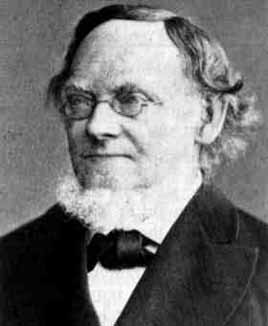
แฮร์มัน กึนเทอร์ กรัสมัน

| name = แฮร์มัน กึนเทอร์ กรัสมัน
| image = Hermann Graßmann.jpg
| caption = แฮร์มัน กึนเทอร์ กรัสมัน
| birth_place = ชเต็ททีน จังหวัดพอเมอเรเนีย (ค.ศ. 1653–1815)|จังหวัดพอเมอเรเนีย ราชอาณาจักรปรัสเซีย (ปัจจุบันคือชแชตชินในโปแลนด์)
| death_place = ชเต็ททีน จังหวัดพอเมอเรเนีย จักรวรรดิเยอรมัน
| residence = ราชอาณาจักรปรัสเซีย|ปรัสเซีย, จักรวรรดิเยอรมัน|เยอรมนี
| alma_mater = มหาวิทยาลัยเบอร์ลิน
แฮร์มัน กึนเทอร์ กรัสมัน () เป็นผู้รอบรู้ชาวเยอรมัน มีชื่อเสียงเป็นที่รู้จักในฐานะนักภาษาศาสตร์ในยุคของเขา ปัจจุบันได้รับการยกย่องว่าเป็นนักคณิตศาสตร์ เขายังเป็นนักฟิสิกส์ นักมนุษยวิทยาสมัยใหม่ นักวิชาการทั่วไป และนักหนังสือพิมพ์ แต่งานทางคณิตศาสตร์ของเขาไม่เป็นที่น่าสังเกตหรือน่าจดจำจนกระทั่งเขาอายุหกสิบปี
== ประวัติ ==
กรัสมัน เป็นลูกคนที่สามจากสิบสองคนของยุสทุส กึนเทอร์ กรัสมัน () ยุสทุสเป็นพระนักบวชที่สอนคณิตศาสตร์และฟิสิกส์ที่โรงเรียนชเต็ททีน () และแฮร์มันก็เรียนที่นั่นด้วย แฮร์มันมักทำงานร่วมกับพี่ชายชื่อโรแบร์ท ()
กรัสมันเป็นนักเรียนธรรมดาจนกระทั่งเขาทำคะแนนได้สูงมากในการสอบเข้ามหาวิทยาลัยต่าง ๆ ในปรัสเซีย () เขาศึกษาเทววิทยาที่มหาวิทยาลัยเบอร์ลิน เมื่อต้นปี ค.ศ. 1827 และยังเรียนภาษาวรรณคดีโบราณ (เช่น กรีกโบราณ ละติน ฯลฯ) ปรัชญา และวรรณคดี แต่ไม่พบว่าเขาเรียนคณิตศาสตร์หรือฟิสิกส์
แม้ว่าเขาจะไม่ผ่านการเรียนคณิตศาสตร์ในมหาวิทยาลัย แต่เขาสนใจคณิตศาสตร์มากที่สุดเมื่อเขากลับมาที่ชเต็ททีนเมื่อปี ค.ศ. 1830 หลังจากเขาจบการศึกษาที่เบอร์ลิน หลังจากนั้นเขาเตรียมตัวหนึ่งปีเพื่อเข้าสอบเพื่อเป็นครูสอนคณิตศาสตร์ที่โรงเรียน แต่ก็ได้รับอนุญาตให้ทำการสอนคณิตศาสตร์แค่ในระดับต้นเท่านั้น เขาได้เป็นผู้ช่วยที่โรงเรียนชเต็ททีนเมื่อฤดูใบไม้ผลิปีค.ศ. 1832 ระหว่างนั้นเขาได้ค้นพบคณิตศาสตร์แบบใหม่เป็นครั้งแรก ซึ่งนำไปสู่ความคิดทีสำคัญ ซึ่งเขาได้ตีพิมพ์เป็นเอกสารเผยแพร่เมื่อปี ค.ศ. 1844
กรัสมันเริ่มสอนที่โรงเรียนพาณิชย์ในเบอร์ลิน เมื่อปี ค.ศ. 1834 อีกหนึ่งปีต่อมาเขากลับมาที่ชเต็ททีน สอนคณิตศาสตร์ ฟิสิกส์ เยอรมัน ละติน และศาสนาที่โรงเรียนอ็อทโท (Otto) แต่เขาก็ได้สอนแค่ในระดับต้นเท่านั้น สี่ปีต่อมาเขาผ่านการสอบและได้รับอนุญาตให้สอนคณิตศาสตร์ ฟิสิกส์ เคมี และวิทยาแร่ ในระดับมัธยมศึกษา
กรัสมันค่อนข้างเสียใจว่า เขากำลังสร้างนวัตกรรมใหม่ทางคณิตศาสตร์แต่เขาสอนได้แค่ระดับมัธยมศึกษา แต่เขาก็ได้เลื่อนตำแหน่งแม้ไม่เคยออกจากชเต็ททีน เขาได้เป็นครูใหญ่เมื่อปี ค.ศ. 1847 เขาได้รับตำแหน่งสืบต่อจากพ่อที่ล่วงลับที่โรงเรียนชเต็ททีน และได้เป็นศาสตราจารย์เมื่อปี ค.ศ. 1852 เขาได้ขอให้รัฐมนตรีกระทรวงศึกษาธิการของปรัสเซียหาตำแหน่งให้เขาที่มหาวิทยาลัยเมื่อปี ค.ศ. 1847 แอ็นสท์ คุมเมอร์ () ได้เขียนตอบกลับมาว่า เรียงความชิงรางวัลเมื่อปี ค.ศ. 1846 ของกรัสมันมีเนื้อหาที่ดีแต่อยู่ในรูปแบบยังไม่ดีพอ รายงานฉบับนี้ของคุมเมอร์ทำให้กรัสมันหมดโอกาสที่จะได้รับตำแหน่งที่มหาวิทยาลัย ซึ่งแสดงถึงบรรทัดฐานของคนในยุคนั้น ทำให้สมัยนั้นไม่มีใครได้จดจำคุณค่าทางคณิตศาสตร์ของกรัสมัน
ในช่วงความวุ่นวายทางการเมืองในประเทศเยอรมนี ช่วงปี ค.ศ. 1848–1849 แฮร์มันและโรแบร์ท กรัสมัน ตีพิมพ์บทความลงในหนังสือพิมพ์ชเต็ททีนเพื่อเรียกร้องการรวมประเทศเยอรมนีและปกครองในระบอบราชาธิปไตยภายใต้รัฐธรรมนูญ (ซึ่งสำเร็จเมื่อปี ค.ศ. 1872) หลังจากกฎหมายรัฐธรรมนูญเขียนเสร็จ แฮร์มันได้ขัดแย้งกับหนังสือพิมพ์ และพบว่าตัวเขาเองขัดแย้งกับทิศทางทางการเมืองของมันมากขึ้นเรื่อย ๆ
กรัสมันมีลูกสิบเอ็ดคน แต่มีแค่เจ็ดคนที่ได้โตเป็นผู้ใหญ่ ลูกชายคนหนึ่งของเขา แฮร์มัน แอ็นสท์ กรัสมัน () ได้เป็นศาสตราจารย์ด้านคณิตศาสตร์ที่มหาวิทยาลัยกีเซิน
== นักคณิตศาสตร์ ==
กรัสมันเข้าร่วมสอบหลายครั้ง การสอบครั้งหนึ่งของเขาบังคับให้เขาต้องส่งบทความเกี่ยวกับทฤษฎีกระแสน้ำ เมื่อปี ค.ศ. 1840 เขาได้ใช้ทฤษฎีพื้นฐานจากกลศาสตร์ท้องฟ้าของปีแยร์ ซีมง ลาปลัส และจากกลศาสตร์วิเคราะห์ของโฌแซ็ฟ หลุยส์ ลากร็องฌ์ แต่แสดงการใช้ทฤษฎีนี้กับกระบวนการทางเวกเตอร์ที่เขาได้พัฒนาขึ้นเมื่อปี ค.ศ. 1832 เขาได้การตีพิมพ์บทความนี้เป็นครั้งแรกในงานสะสมแห่งปี ค.ศ. 1894–1911 มีเนื้อหาถึงเรื่องที่เพิ่งรู้จักเป็นครั้งแรกซึ่งปัจจุบันเราเรียกมันว่า พีชคณิตเชิงเส้นและปริภูมิเวกเตอร์ เขาพัฒนากระบวนการเหล่านี้ต่อไปในงานของเขา A1 และ A2 (ดู #อ้างอิง|อ้างอิง)
เมื่อปี ค.ศ. 1844 กรัสมันตีพิมพ์ผลงานชิ้นเอกของเขาคือ "ทฤษฎีส่วนขยายเชิงเส้น คณิตศาสตร์สาขาใหม่" ()"Tr". The rulers extension theory, a new branch of mathematics The Theory of Linear Extension ตั้งชื่อว่า A1 และเป็นที่รู้โดยทั่วไปว่าหมายถึง "Ausdehnungslehre,'Tr". Expansion plan teachings ซึ่งแปลว่า "ทฤษฎีส่วนขยายเชิงปริมาณ" เนื่องจาก A1 เสนอรากฐานใหม่ทั้งหมดของคณิตศาสตร์ งานนี้จึงเริ่มต้นด้วยคำนิยามทั่วไปของธรรมชาติเชิงปรัชญา แล้วกรัสมันก็ได้แสดงว่า เมื่อใส่เรขาคณิตลงไปในพีชคณิต ตัวเลขสามไม่ได้มีบทบาทพิเศษอะไรในฐานะตัวเลขของมิติแห่งปริภูมิ ในความเป็นจริงแล้วตัวเลขที่เป็นไปได้ของมิตินั้นไม่จำกัด
เฟิร์นลีย์ แซนเดอร์ (Fearnley-Sander) (1979) อธิบายถึงรากฐานของพีชคณิตเชิงเส้นของกรัสมันไว้ดังต่อไปนี้
ติดตามความคิดของพ่อของกรัสมัน A1 ยังได้นิยามผลคูณภายนอกปริภูมิตั้งต้น (เอกซ์ทีเรียร์โพรดักต์ exterior product) ที่เรียกอีกอย่างว่าผลคูณเชิงการจัด "combinatorial product" ด้วย ("Tr". outer product หรือ "kombinatorisches Produkt'Tr". combinatorial product) สาขาหลักสาขาหนึ่งของพีชคณิตที่ปัจจุบันเราเรียกว่า พีชคณิตภายนอกปริภูมิตั้งต้น (เอกซ์ทีเรียร์อัลจีบรา exterior algebra) (เราควรระลึกไว้ในใจว่าในสมัยของกรัสมัน ทฤษฎีที่ยอมรับกันโดยทั่วไปมีแค่เรขาคณิตแบบยูคลิด (Euclidean geometry) และยังต้องนิยามกรอบความคิดทั่วไปของพีชคณิตเชิงทฤษฎีอยู่) เมื่อปี ค.ศ. 1878 วิลเลียม คิงดอน คลิฟฟอร์ด (William Kingdon Clifford) เชื่อมพีชคณิตเชิงเส้นนี้เข้ากับควาเทอร์เนียน (quaternions) ของวิลเลียม โรวาล ฮามิลทัน (William Rowan Hamilton) โดยการเปลี่ยนกฎของกรัสมัน "epep" = 0 ด้วยกฎ "epep" = 1. (สำหรับ ควอเทอร์เนียน, เรามีกฎ "i"2 = "j"2 = "k"2 = −1.) รายละเอียดเพิ่มเติมดู พีชคณิตภายนอกปริภูมิตั้งต้น (เอกซ์ทีเรียร์อัลจีบรา)
A1 เป็นตำราที่ปฏิวัติคณิตศาสตร์ ล้ำหน้ากว่าสมัยของมันมากเกินไปที่จะเป็นที่ยอมรับ กรัสมันนำเสนอมันในฐานะของวิทยานิพนธ์ดุษฎีบัณฑิตสาขาปรัชญา (Doctor of Philosophy) แต่เอากุสท์ แฟร์ดีนันท์ เมอบีอุส () พูดว่าเขาไม่สามารถประเมินค่าของมัน และส่งต่อให้แอ็นสท์ คุมเมอร์ แต่คุมเมอร์ไม่ยอมรับมันโดยที่เขายังไม่ได้อ่านเนื้อหาอย่างถี่ถ้วน สิบกว่าปีต่อมากรัสมันได้เขียนงานหลายรูปแบบโดยประยุกต์ใช้ทฤษฎีส่วนขยายของเขา รวมถึงผลงานของเขาเมื่อปี ค.ศ. 1845 ทฤษฎีพลศาสตร์ไฟฟ้า ()"Tr". New theory of electrodynamics และเอกสารหลายฉบับเกี่ยวกับเส้นโค้งและพื้นผิวเชิงพีชคณิตด้วยความหวังว่าการประยุกต์ใช้งานเหล่านี้จะนำพาผู้คนอื่น ๆ ให้หันมาสนใจทฤษฎีของเขาอย่างจริงจัง
เมื่อปี ค.ศ. 1846 เมอบีอุสได้เชิญกรัสมันเข้าร่วมการแข่งขันแก้ปัญหาที่เสนอโดยก็อทฟรีท วิลเฮ็ล์ม ไลบ์นิทซ์ เป็นครั้งแรก: เพื่อที่จะคิดค้นแคลคูลัสเชิงเรขาคณิตโดยไม่มีระบบพิกัดและคุณสมบัติเชิงเมทริกซ์ (ซึ่งไลบ์นิทซ์เรียกว่า "แบบโครงสร้างการวิเคราะห์" ("analysis situs") การวิเคราะห์เชิงเรขาคณิตของกรัสมัน ()"Tr." Geometric analysis linked to the geometric characteristics invented by Leibniz เป็นผู้ชนะการแข่งขัน (เป็นผู้เข้าร่วมเพียงผู้เดียวอีกด้วย) ยิ่งไปกว่านั้นเมอบีอุสในฐานะผู้ตัดสินคนหนึ่งได้วิจารณ์วิธีที่กรัสมันเสนอกรอบความคิดเชิงทฤษฎีโดยไม่ช่วยให้ผู้อ่านเข้าใจว่าทำไมกรอบความคิดนั้นจึงมีคุณค่า
เมื่อปี ค.ศ. 1853 กรัสมันได้ตีพิมพ์ทฤษฎีการผสมสีของแสง เรียกว่า กฎของกรัสมัน (Grassmann's law (optics)) ซึ่งยังคงมีการสอนกันอยู่ งานของกรัสมันในเรื่องนี้ไม่สอดคล้องกับงานของแฮร์มัน ฟ็อน เฮ็ล์มฮ็อลทซ์ กรัสมันยังได้เขียนเรื่องผลิกศาสตร์ (crystallography) วิชาแม่เหล็กไฟฟ้า (electromagnetism) และกลศาสตร์ (mechanics)
เมื่อปี ค.ศ. 1861 กรัสมันได้แถลงถึงหลักฐานที่เป็นจริงเสมอทางเลขคณิต ทำให้เกิดการใช้หลักของการเหนียวนำอย่างอิสระ เปอาโนและลูกศิษย์ของเขาสนับสนุนงานชิ้นนี้อย่างอิสระเมื่อช่วงปี ค.ศ. 1890 ลอยด์ ซี. คานเนนเบิร์ก (Lloyd C. Kannenberg) ได้ตีพิมพ์ทฤษฎีส่วนขยาย () และผลงานอื่น ๆ ของกรัสมันเป็นภาษาอังกฤษเมื่อปี ค.ศ. 1955 (ISBN 0-8126-9275-6. -- ISBN 0-8126-9276-4)
เมื่อปี ค.ศ. 1862 กรัสมันได้ตีพิมพ์ A1 ที่ถูกเขียนขึ้นใหม่ทั้งหมดเป็นครั้งที่สอง โดยหวังที่จะให้ทฤษฎีส่วนขยายของเขาได้รับการยอมรับ และบรรจุคำอธิบายที่น่าเชื่อถือที่สมบูรณ์ที่สุดของพีชคณิตเชิงเส้น (linear algebra) ของเขา ผลที่ตามมาคือทฤษฎีส่วนขยายในรูปแบบที่ขัดเกลามาแล้วอย่างเข้มข้น () ที่เรียกว่า A2 มีอาการก็ไม่ดีกว่า A1 แม้ว่ารูปแบบของคำอธิบายของ A2 ได้ถูกเตรียมไว้เพื่อเป็นตำราของคริสต์ศตวรรษที่ 20
== การยอมรับ ==
นักคณิตศาสตร์คนแรก ๆ ที่ชื่นชมความคิดของกรัสมันตอนที่เขายังมีชีวิตคือ แฮร์มัน ฮังเคิล (Hermann Hankel) เจ้าของทฤษฎีระบบจำนวนเชิงซ้อน () เมื่อปี ค.ศ. 1867
:... ได้พัฒนาบางส่วนของพีชคณิตของกรัสมัน และบางส่วนของควอเทอร์เนียน (quaternion) ของฮามิลทัน ฮานเคิลเป็นคนแรกที่รู้ถึงความสำคัญของงานเขียนของกรัสมันที่ถูกทอดทิ้งมายาวนาน ...Hankel entry in the "Dictionary of Scientific Biography". New York: 1970–1990
เมื่อปี ค.ศ. 1872 วิคทอร์ ชเลเกิล (Victor Schlegel) ได้ตีพิมพ์ส่วนแรกของระบบของวิทยาศาสตร์อวกาศ () ของเขาซึ่งใช้วิธีของกรัสมันเพื่อที่จะหาผลคูณโบราณและสมัยใหม่ในระนาบเรขาคณิต เฟลิคส์ ไคลน์ (Felix Klein) ได้เขียนบทวิจารณ์เชิงลบถึงตำราของชเลเกิลอ้างถึงความไม่สมบูรณ์และการขาดมุมมองของกรัสมัน ชเลเกิลได้ออกส่วนที่สองของระบบของเขาตามออกมาเมื่อปี ค.ศ. 1875 ให้สอดคล้องกับมุมมองของกรัสมัน คราวนี้เขาพัฒนาเรขาคณิตที่สูงขึ้น ขณะเดียวกันนั้นไคลน์ก็กำลังพัฒนาโครงการแอร์ลังเงิน (Erlangen Program) ของเขาซึ่งได้ขยายขอบเขตของเรขาคณิตเช่นเดียวกันRowe 2010
ความสามารถในการเรียนรู้ของกรัสมันได้รอคอยกรอบความคิดของปริภูมิเวกเตอร์ ซึ่งสามารถแสดงพีชคณิตเชิงหลายเส้น ของทฤษฎีส่วนขยายของเขา บทความของเอ.เอ็น. ไวต์เฮด (A. N. Whitehead) "เรื่องพีชคณิตครอบจักรวาล" ("Universal Algebra") เมื่อปี ค.ศ. 1898 ได้รวมคำอธิบายอย่างเป็นระบบเป็นภาษาอังกฤษของทฤษฎีส่วนขยายและพีชคณิตภายนอกปริภูมิตั้งต้น (เอกซฺทีเรียร์อัลจีบรา) ไว้เป็นครั้งแรก ด้วยการเกิดขึ้นของอนุพันธ์เชิงเรขาคณิต (differential geometry) ทำให้พีชคณิตภายนอกถูกนำมาประยุกต์ใชักับรูปแบบเชิงอนุพันธ์ (differential form) ของมัน
สำหรับการแนะนำถึงบทบาทร่วมสมัยของผลงานของกรัสมันทางคณิตศาสตร์ของฟิสิกส์ (mathematical physics) ดู "ถนนสู่ความจริง" ("The Road to Reality")Penrose "The Road to Reality", chapters 11 & 2 โดยรอเจอร์ เพนโรส (Roger Penrose)
อาเดมาร์ ฌ็อง โกลด บาเร เดอ แซ็ง-เวอน็อง (Adhémar Jean Claude Barré de Saint-Venant) ได้พัฒนาแคลคูลัสของเวกเตอร์ขึ้นมาเมื่อปี ค.ศ. 1845 แคลคูลัสเวกเตอร์ของเขาเหมือนกับของกรัสมัน เขาจึงโต้เถียงกับกรัสมันว่าใครคิดได้ก่อน กรัสมันได้ตีพิมพ์ผลงานเมื่อปี ค.ศ. 1844 แต่แซ็ง-เวอน็องอ้างว่าเขาได้พัฒนาความคิดเหล่านี้เป็นคนแรกเมื่อปี ค.ศ. 1832
== นักภาษาศาสตร์ ==
ด้วยความผิดหวังกับความไร้สามารถของผู้อื่นในการตระหนักถึงความสำคัญของคณิตศาสตร์ของเขา กรัสมันหันไปทางภาษาศาสตร์เชิงประวัติ (historical linguistics) เขาเขียนหนังสือเกี่ยวกับไวยากรณ์ภาษาเยอรมัน เก็บรวบรวมเพลงพื้นบ้าน และเรียนรู้ภาษาสันสกฤต พจนานุกรมและการแปลภาษาฤคเวทของเขายังคงได้รับการตีพิมพ์และได้รับการจดจำท่ามกลางนักภาษาศาสตร์ เขาประดิษฐ์กฎของเสียงของตระกูลภาษาอินโด-ยูโรเปียน และตั้งชื่อว่า กฎของกรัสมัน เพื่อเป็นเกียรติแก่เขา
"By demonstrating that Germanic actually was "older" in one phonological pattern than was Sanskrit, Grassmann undermined the position of Sanskrit as the language which was the earliest attainable in Indo-European linguistics. By this demonstration Grassmann also undermined the notion that language developed from an analytic to a synthetic structure through combining simple words without changing their form to make new words."-->
ผู้คนยกย่องเขาในด้านความสำเร็จทางภาษาศาสตร์เหล่านี้ในช่วงชีวิตของเขา สมาคมอเมริกันโอเรียนทัล (American Oriental Society) เชิญให้เขาเข้าร่วมสมาคม และมหาวิทยาลัยทือบิงเงิน ได้มอบปริญญาดุษฎีบัณฑิตกิตติมศักดิ์ให้กับเขาเมื่อปี ค.ศ. 1876
== ดูเพิ่ม ==
* สัญกรณ์บรา-เค็ท
* Grassmann number
* Grassmannian
* Grassmann's law
* Grassmann's law (optics)
== อ้างอิง ==
;แหล่งข้อมูลปฐมภูมิ:
* A1: 1844. " Die lineale Ausdehnungslehre"."Tr". "The rulers extension theory" Leipzig: Wiegand. English translation, 1995, by Lloyd Kannenberg, "A new branch of mathematics". Chicago: Open Court.
* 1847. " Geometrische Analyse geknüpft an die von Leibniz erfundene geometrische Charakteristik."."Tr". "Geometric analysis linked to the geometric characteristics invented by Leibniz" Available on quod.lib.umich.edu
* 1861. "Lehrbuch der Mathematik für höhere Lehranstalten, Band 1". Berlin: Enslin.
* A2: 1862. " Die Ausdehnungslehre. Vollständig und in strenger Form begründet."."Tr". "Higher mathematics for schools , Volume 1" Berlin: Enslin. English translation, 2000, by Lloyd Kannenberg, "Extension Theory". American Mathematical Society.
* 1873. "Wörterbuch zum Rig-Veda"."Tr". "Dictionary of the Rig-Veda" Leipzig: Brockhaus.
* 1876–1877. "Rig-Veda". Leipzig: Brockhaus. Translation in two vols., vol. 1 published 1876, vol. 2 published 1877.
* 1894–1911. " Gesammelte mathematische und physikalische Werke,'Tr". "Collected mathematical and physical works" in 3 vols. Friedrich Engel (mathematician)|Friedrich Engel ed. Leipzig: B.G. Teubner. Reprinted 1972, New York: Johnson.
;แหล่งข้อมูลทุติยภูมิ:
* Crowe, Michael, 1967. A History of Vector Analysis, Notre Dame University Press.
* Fearnley-Sander, Desmond, 1979, " Hermann Grassmann and the Creation of Linear Algebra, " "American Mathematical Monthly 86": 809–17.
* Fearnley-Sander, Desmond, 1982, " Hermann Grassmann and the Prehistory of Universal Algebra," "Am. Math. Monthly 89": 161–66.
* Fearnley-Sander, Desmond, and Stokes, Timothy, 1996, " Area in Grassmann Geometry ". "Automated Deduction in Geometry": 141–70
* Ivor Grattan-Guinness (2000) "The Search for Mathematical Roots 1870–1940". Princeton Univ. Press.
* Roger Penrose, 2004. "The Road to Reality". Alfred A. Knopf.
* Petsche, Hans-Joachim, 2006. "Graßmann" (Text in German). (Vita Mathematica, 13). Basel: Birkhäuser.
* Petsche, Hans-Joachim, 2009. "Hermann Graßmann – Biography". Transl. by M Minnes. Basel: Birkhäuser.
* Petsche, Hans-Joachim; Kannenberg, Lloyd; Keßler, Gottfried; Liskowacka, Jolanta (eds.), 2009. "Hermann Graßmann – Roots and Traces. Autographs and Unknown Documents. Text in German and English". Basel: Birkhäuser.
* Petsche, Hans-Joachim; Lewis, Albert C.; Liesen, Jörg; Russ, Steve (eds.), 2010. "From Past to Future: Graßmann's Work in Context. The Graßmann Bicentennial Conference, September 2009". Basel: Springer Basel AG.
* Petsche, Hans-Joachim and Peter Lenke (eds.), 2010. "International Grassmann Conference. Hermann Grassmann Bicentennial: Potsdam and Szczecin, 16–19 September 2009; Video Recording of the Conference". 4 DVD's, 16:59:25. Potsdam: Universitätsverlag Potsdam.
* Rowe, David E. (2010) "Debating Grassmann's Mathematics: Schlegel Versus Klein", Mathematical Intelligencer 32 (1) :41-8.
* Victor Schlegel (1878) Hermann Grassmann: Sein Leben und seine Werke on the Internet Archive.
* Schubring, G., ed., 1996. "Hermann Gunther Grassmann (1809–1877) : visionary mathematician, scientist and neohumanist scholar". Kluwer.
Extensive online bibliography, revealing substantial contemporary interest in Grassmann's life and work. References each chapter in Schubring.
* Paola Cantù:" La matematica da scienza delle grandezze a teoria delle forme. L’Ausdehnungslehre di H. Grassmann" Mathematics from Science of Magnitudes to Theory of Forms. The Ausdehnungslehre of H. Grassmann. Genoa: University of Genoa. Dissertation, 2003, s. xx+465.
;ข้อมูลอ้างอิงในเอกสารสิทธิบัตร
== แหล่งข้อมูลอื่น ==
* The MacTutor History of Mathematics archive:
**
** Abstract Linear Spaces. Discusses the role of Grassmann and other 19th century figures in the invention of linear algebra and vector spaces.
* Fearnley-Sander 's home page.
* Grassmann Bicentennial Conference (1809 – 1877), September 16 – 19, 2009 Potsdam / Szczecin (DE / PL) : From Past to Future: Grassmann's Work in Context
* "The Grassmann method in projective geometry" A compilation of English translations of three notes by Cesare Burali-Forti on the application of Grassmann's exterior algebra to projective geometry
* C. Burali-Forti, "Introduction to Differential Geometry, following the method of H. Grassmann" (English translation of book by an early disciple of Grassmann)
* "Mechanics, according to the principles of the theory of extension" An English translation of one Grassmann's papers on the applications of exterior algebra
หมวดหมู่:บุคคลที่เกิดในปี พ.ศ. 2352
หมวดหมู่:บุคคลที่เสียชีวิตในปี พ.ศ. 2420
หมวดหมู่:บุคคลจากชแชชิน
หมวดหมู่:นักคณิตศาสตร์ชาวเยอรมัน
หมวดหมู่:นักฟิสิกส์ชาวเยอรมัน
หมวดหมู่:ศิษย์เก่าจากมหาวิทยาลัยฮุมบ็อลท์แห่งเบอร์ลิน